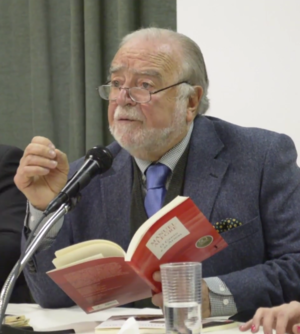
Manuel Alegre de Melo Duarte, né le 12 mai 1936 à Águeda, est un poète et homme politique portugais, résistant au régime de Salazar pendant lequel il était exilé en Algérie.